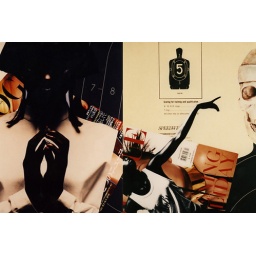
not enough black girls in vogue